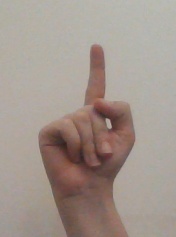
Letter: bb